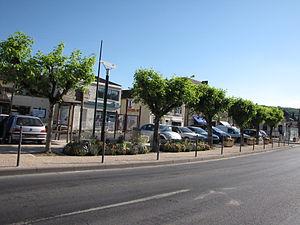
La route départementale 6089 (l'ancienne route nationale 89) dans sa traversée du Lardin-Saint-Lazare, Dordogne, France.
Le Lardin-Saint-Lazare est une commune française située dans le département de la Dordogne, en région Nouvelle-Aquitaine.